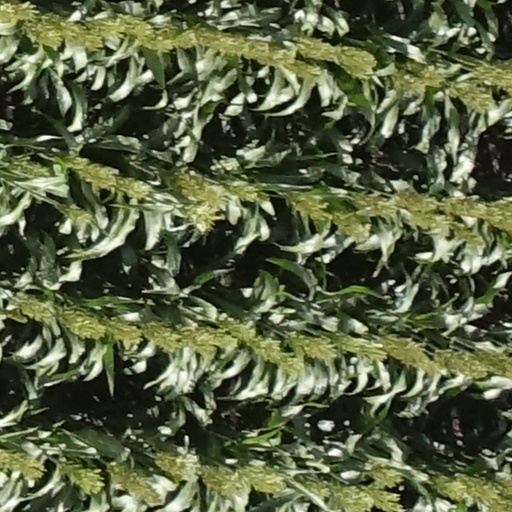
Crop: sorghum